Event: Nepal Earthquake
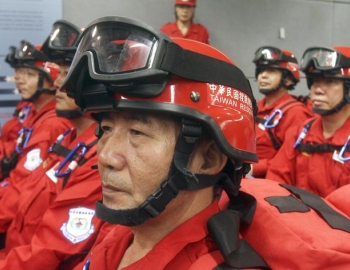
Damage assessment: no_damage